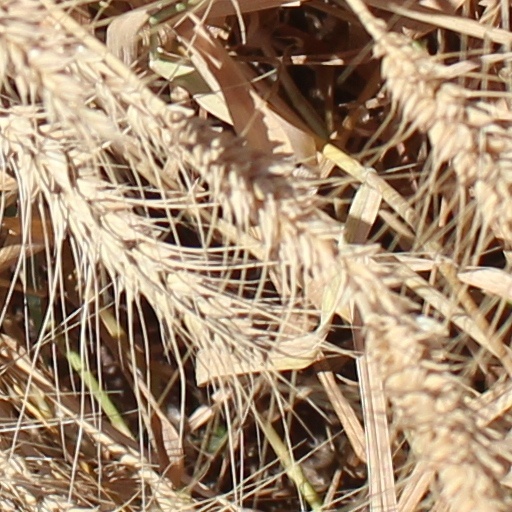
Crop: wheat